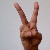
The image shows a hand gesture representing the letter 'V' in Indian Sign Language.